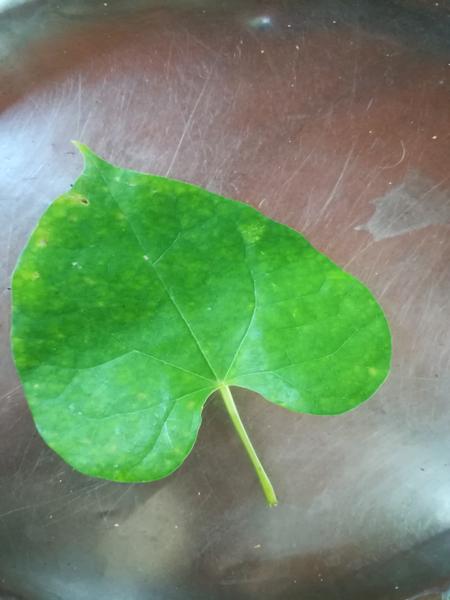
Plant: Amruthaballi